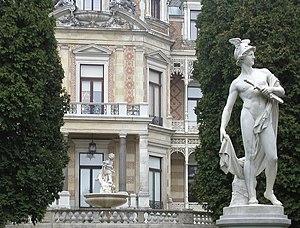
La Villa Hermès est un petit château du Lainzer Tiergarten en Autriche, situé dans un ancien domaine de chasse de la noblesse autrichienne à l'ouest de Vienne, non loin de Schönbrunn. Ce château tire son nom du Dieu grec Hermès, dont la statue se trouve dans le jardin du château. L'Empereur Franz Joseph I l'offrit à l'Impératrice Élisabeth dite « Sissi » en tant que « château des rêves ». Aujourd'hui, la Villa Hermès est utilisée pour des expositions du Musée de Vienne.
Ernst Gustav Herter est un sculpteur allemand appartenant à l'école de Berlin.